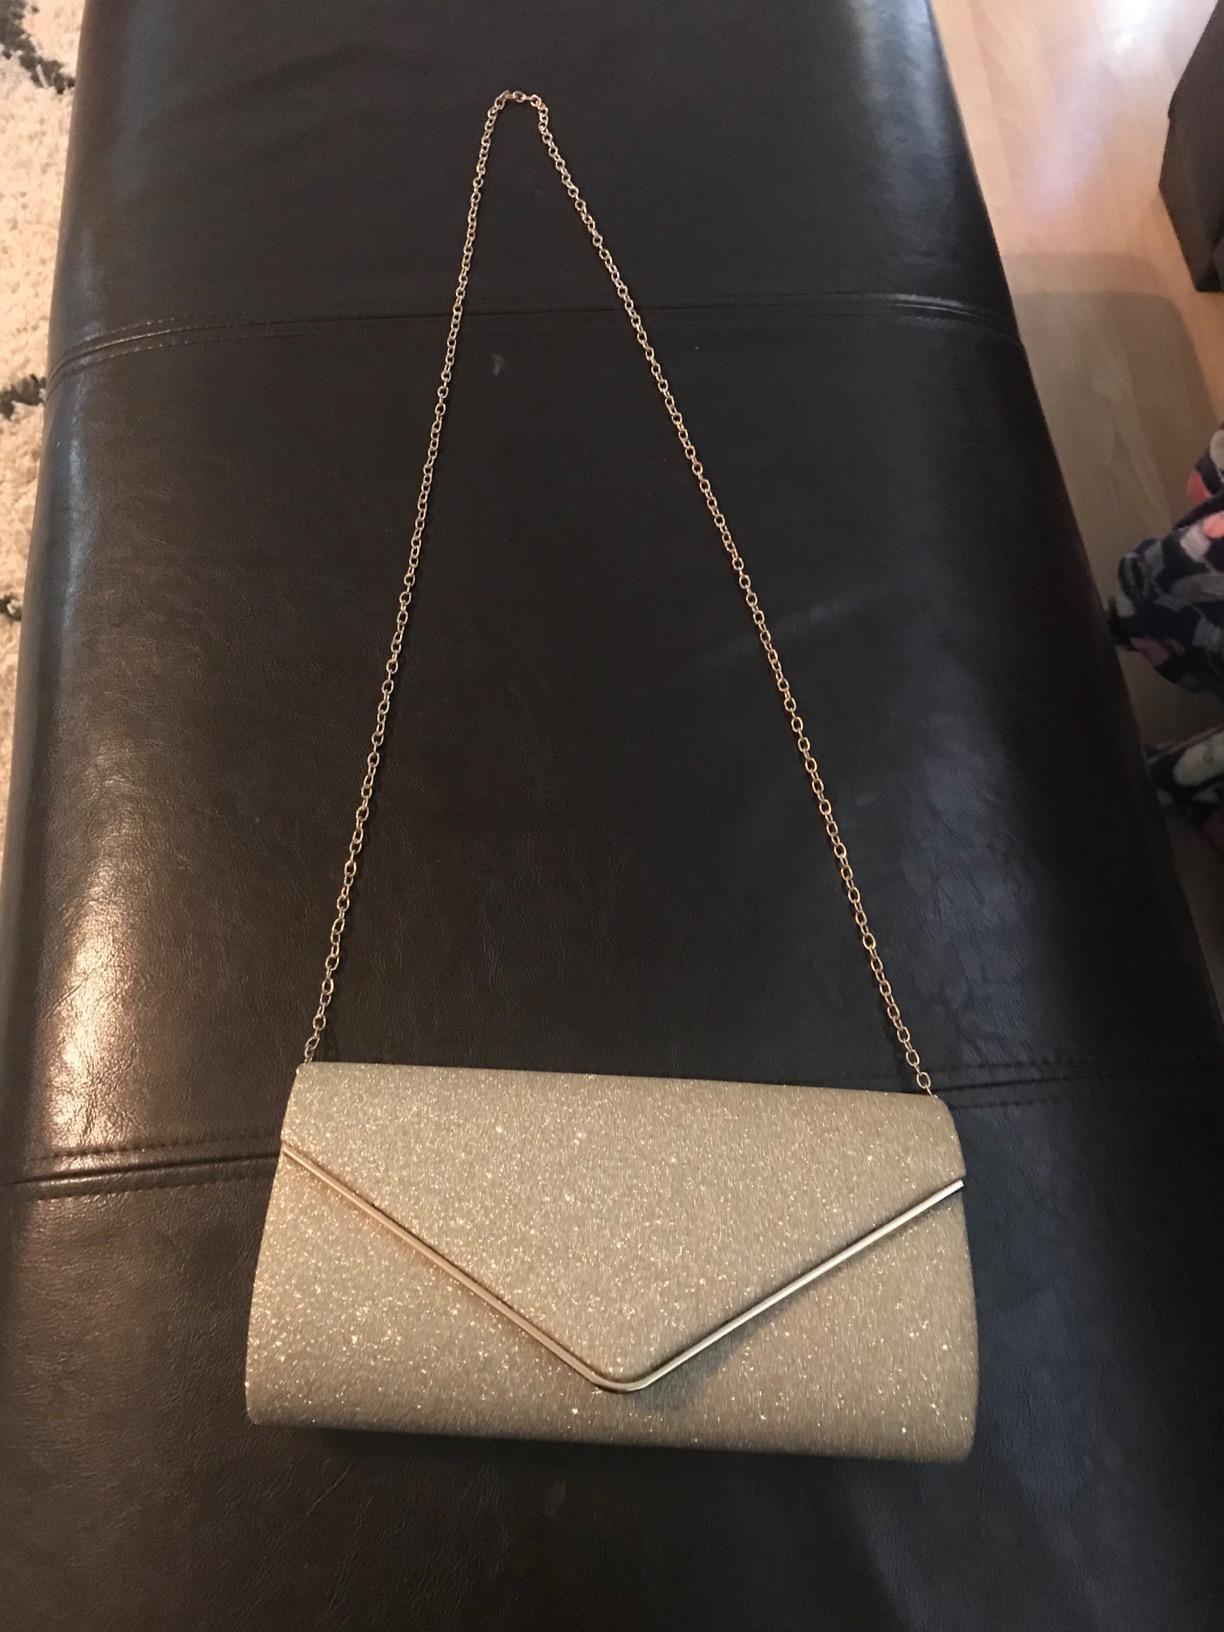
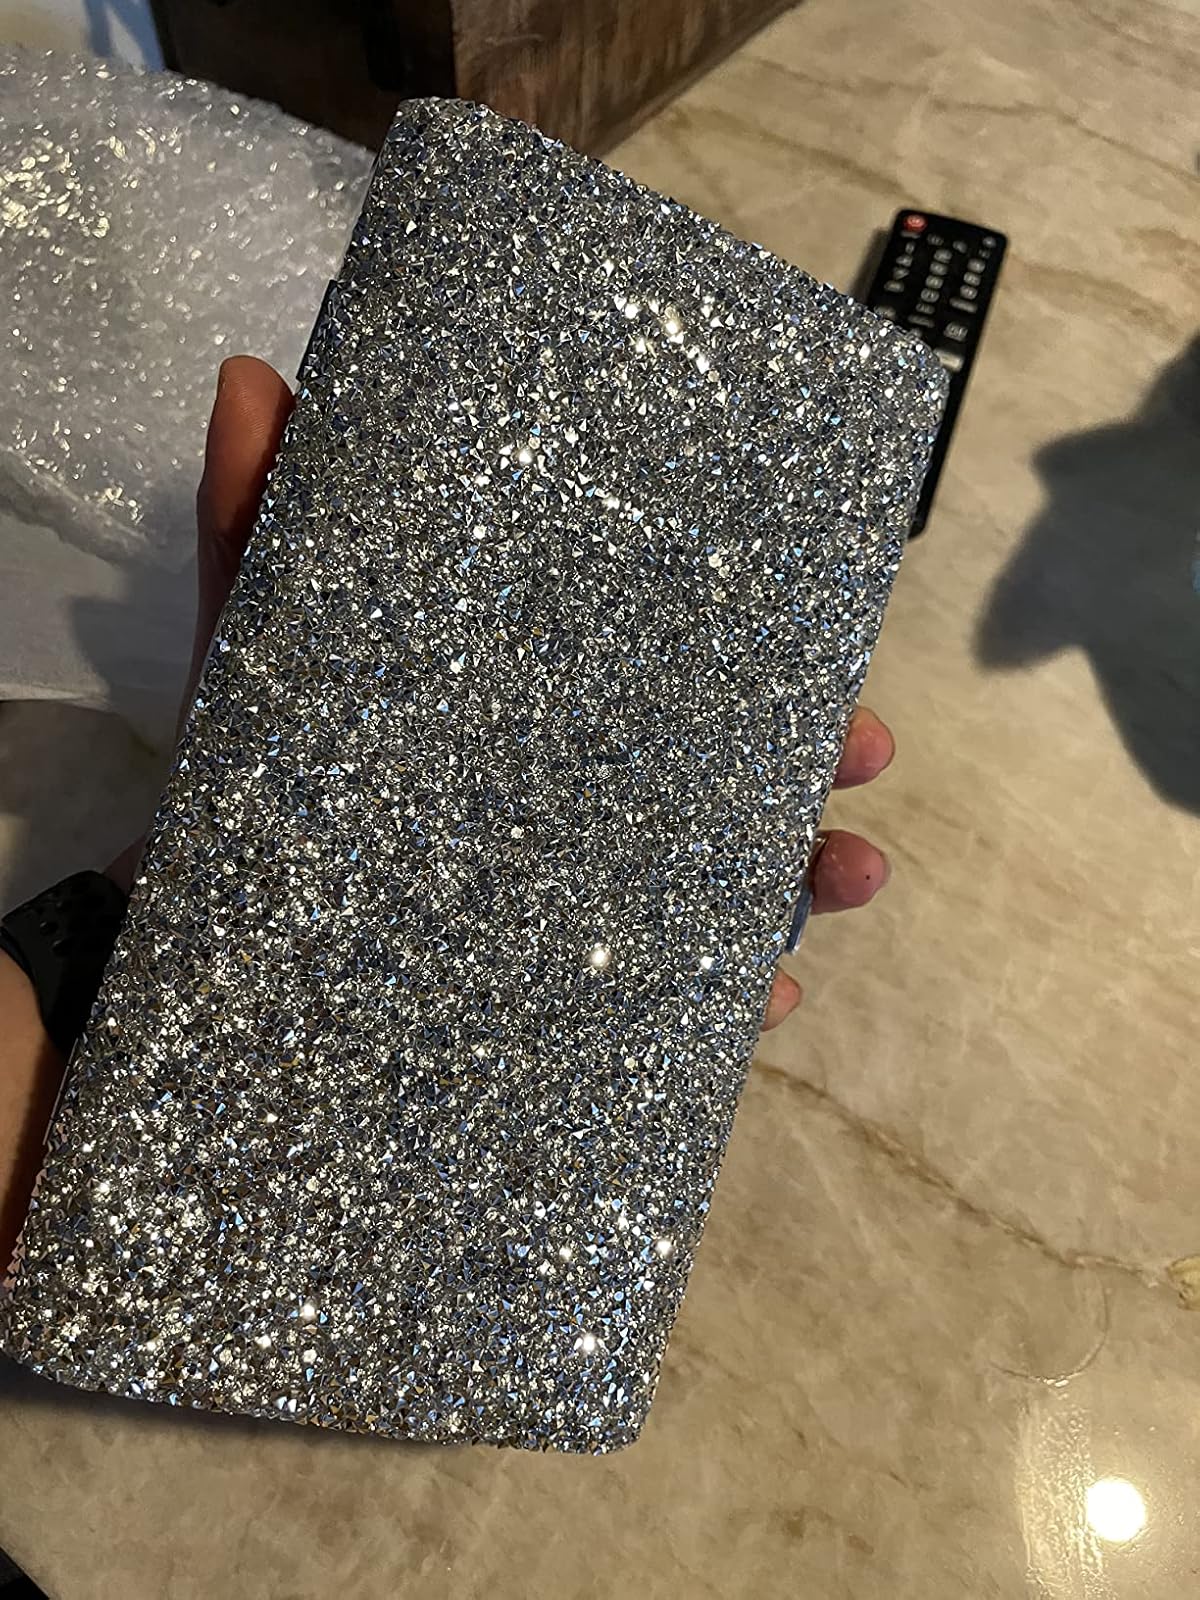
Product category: accessories_handbag
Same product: no